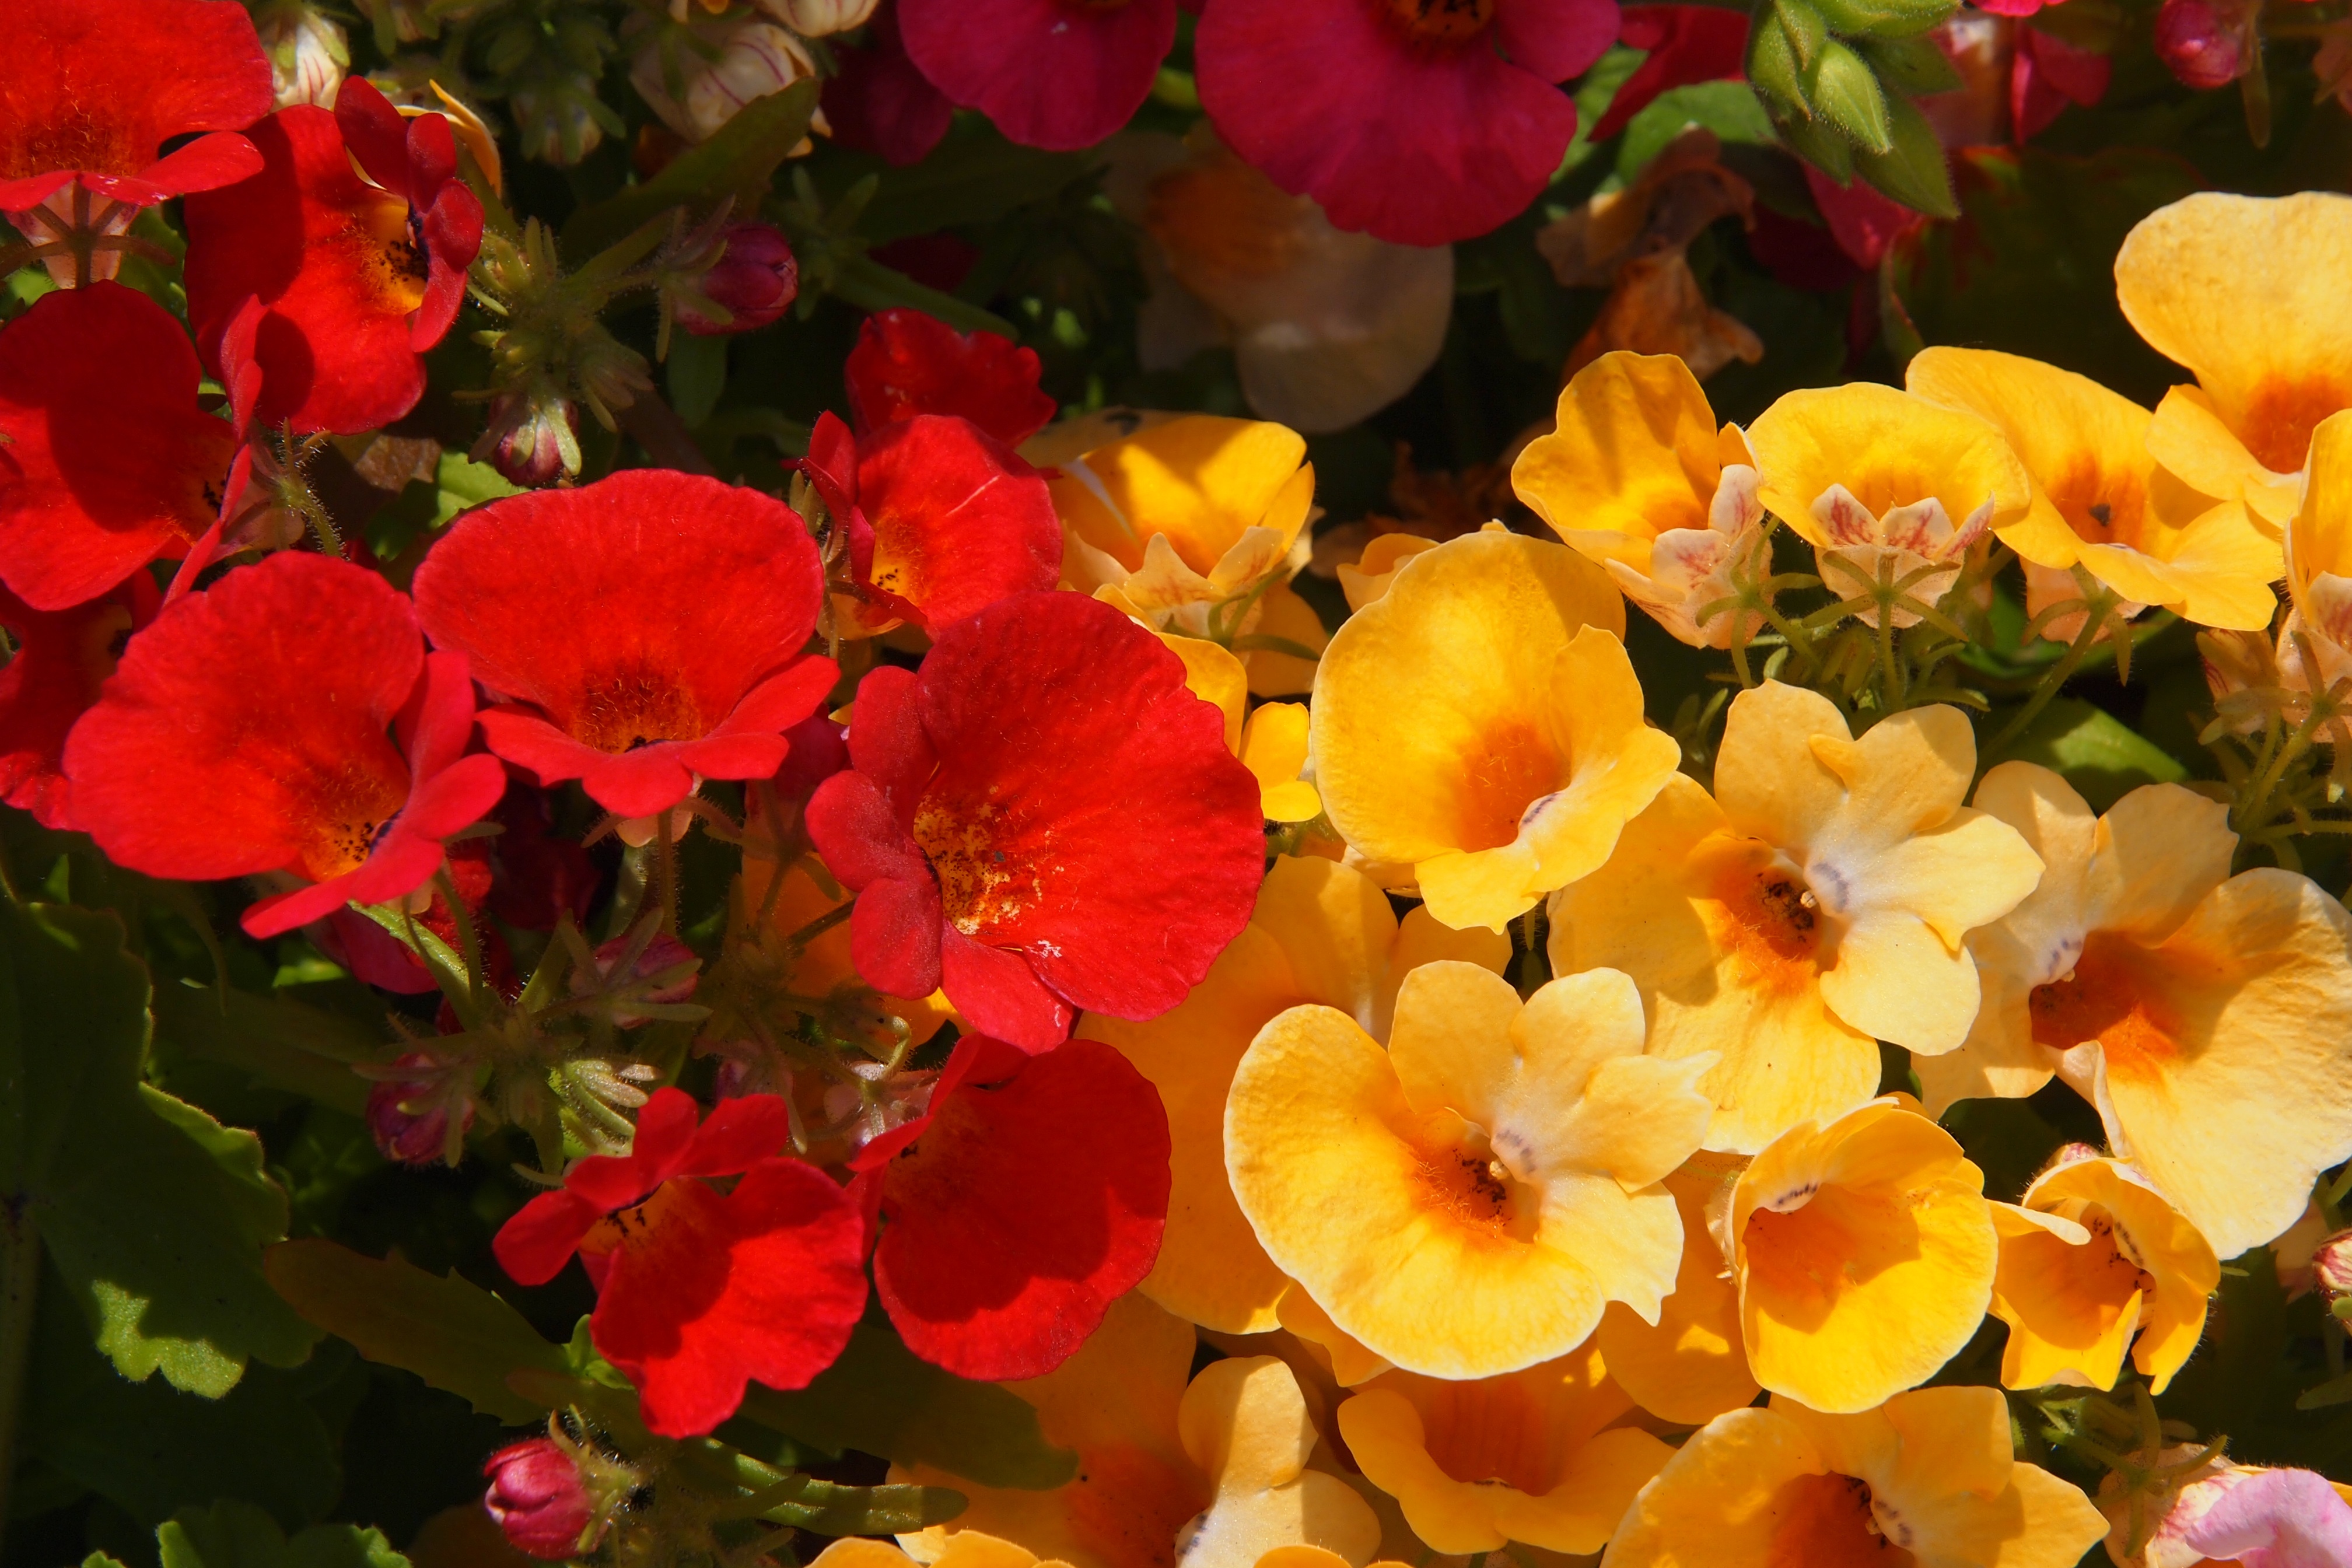
blossom, plant, leaf, flower, petal, summer, red, botany, yellow, garden, flora, flowers, shrub, begonia, macro photography, flowering plant, lantana camara, annual plant, land plant, nemesia